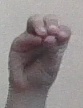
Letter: ha